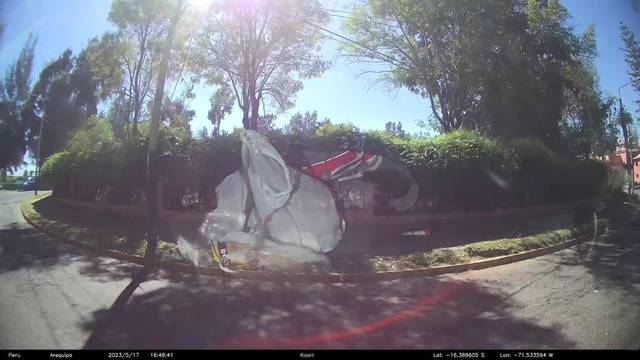
Region: Peru
Coordinates: -16.39, -71.534